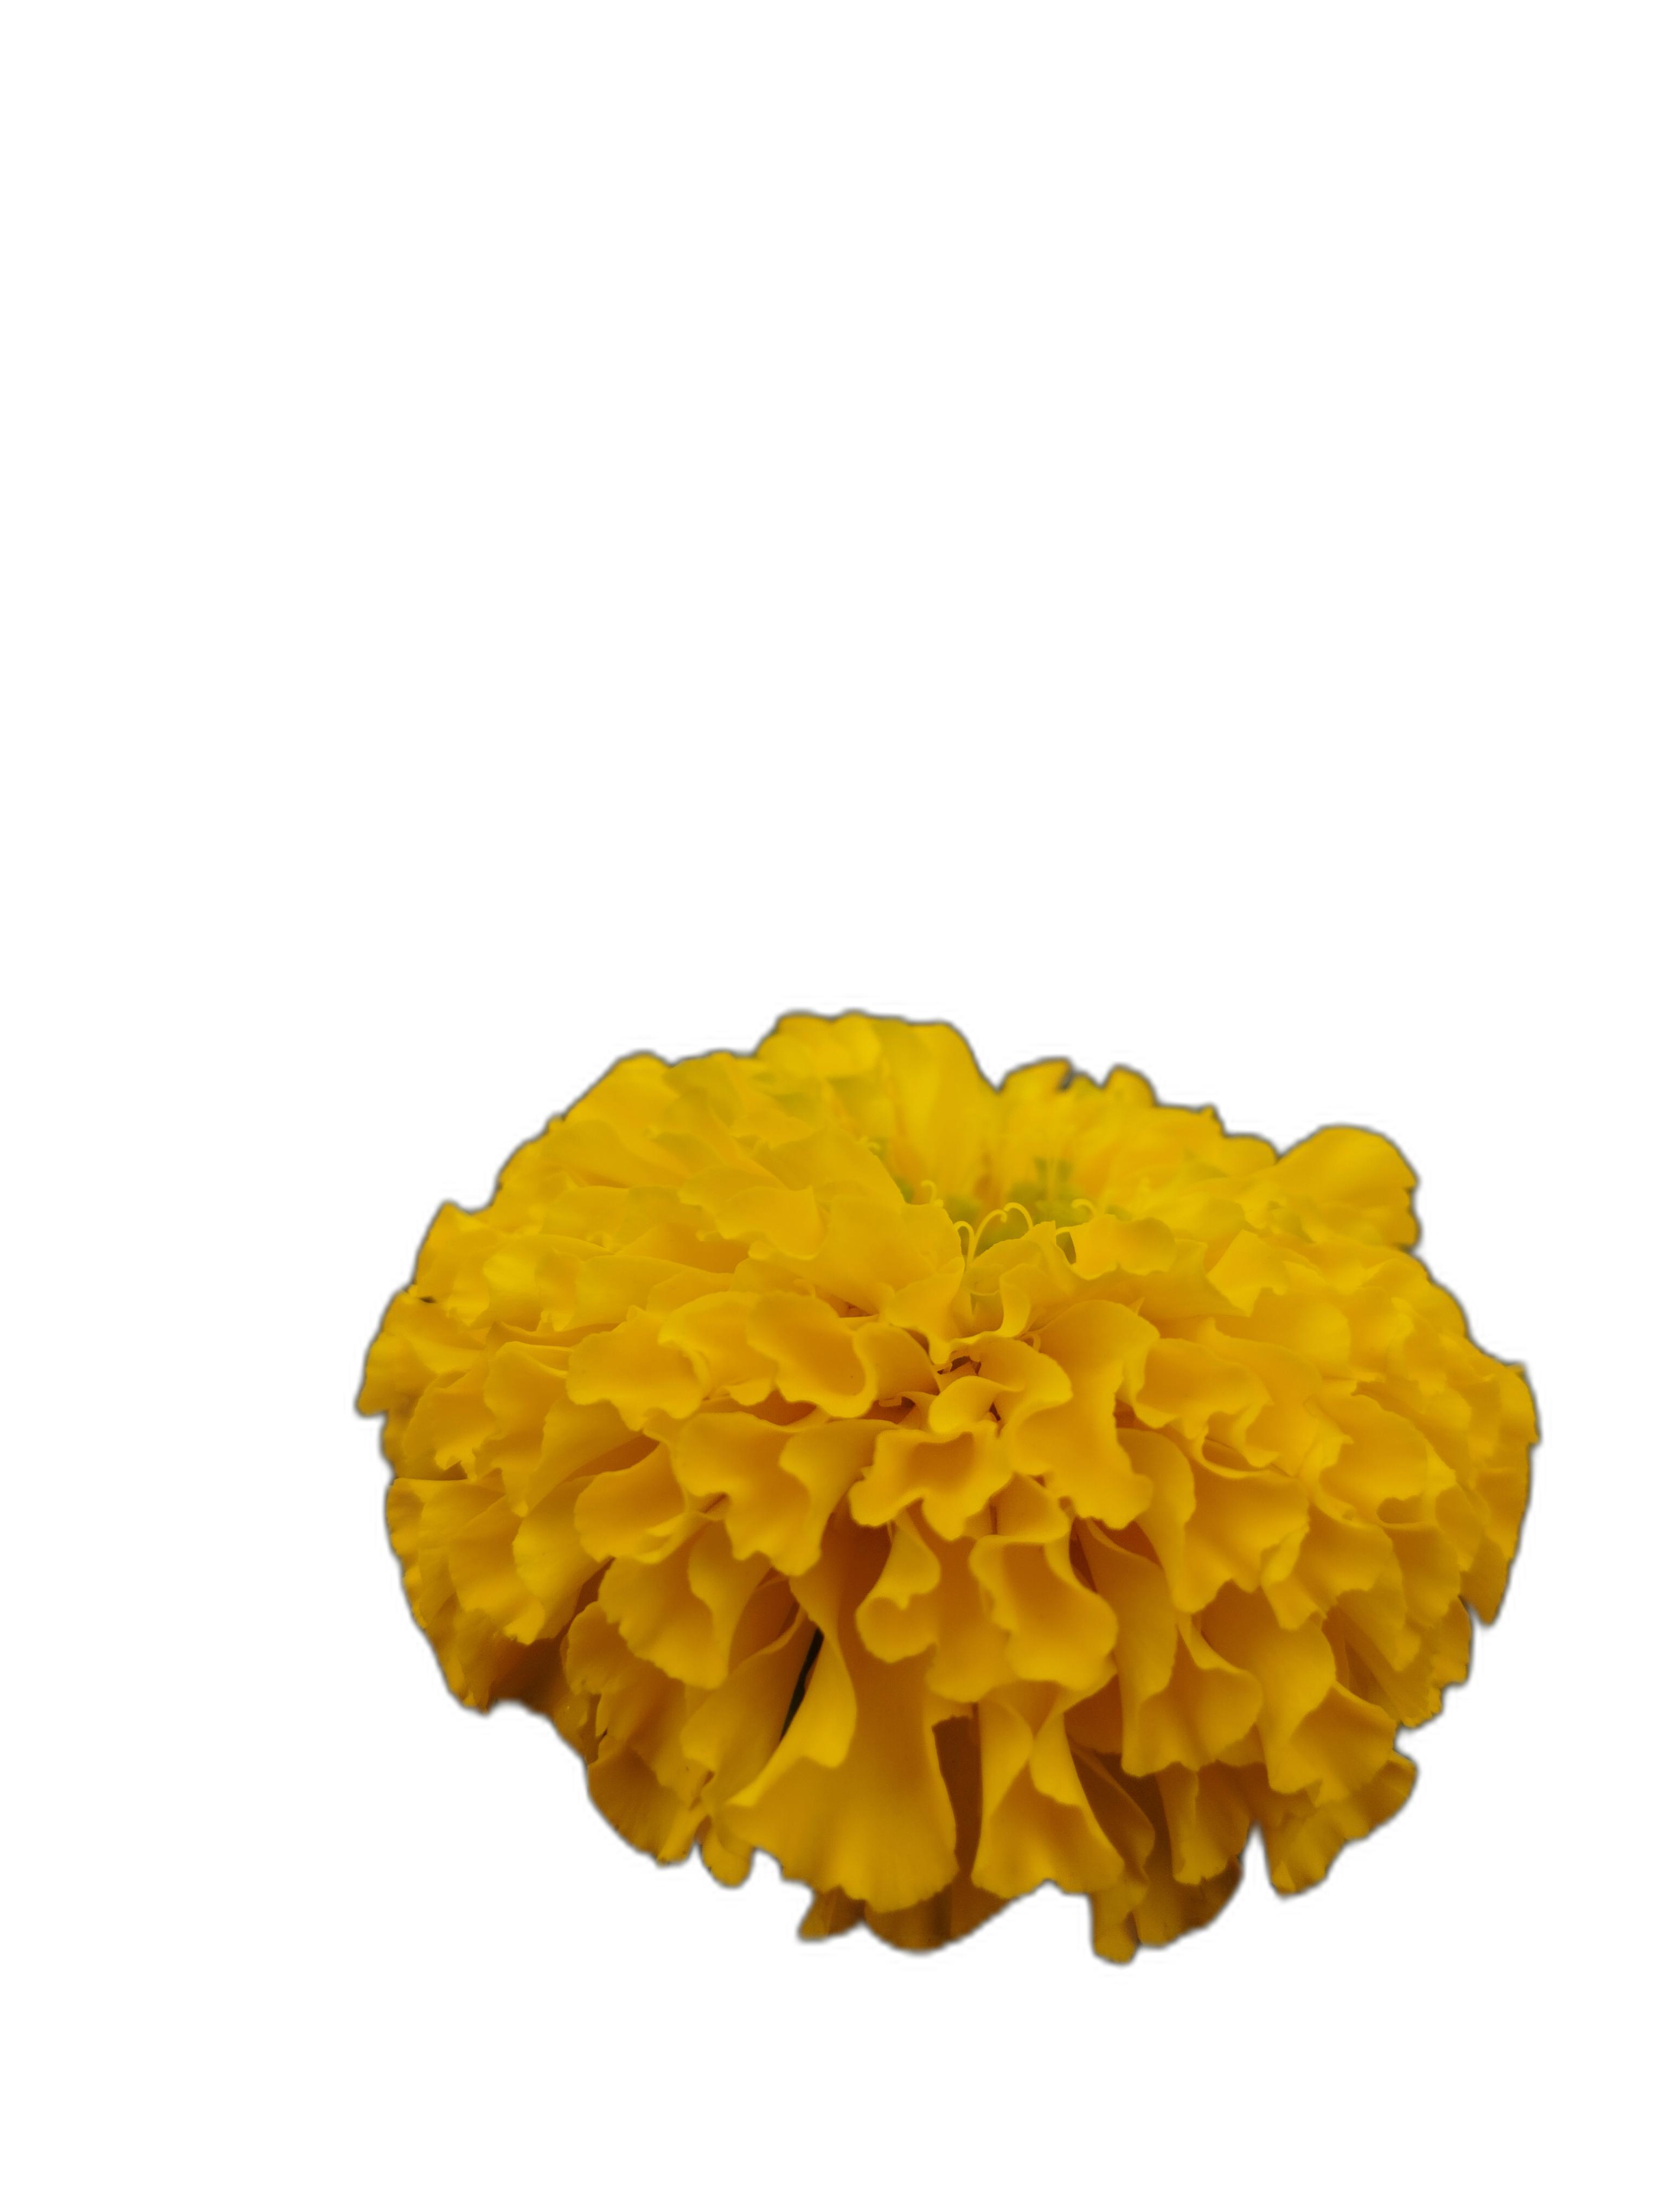
Label: Marigold